Fritz Huber (engineer)

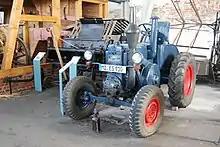
Lanz Bulldog tractor

Fritz Huber (1881-1942) was a German mechanical engineer and designer of the Lanz Bulldog tractor.